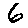
Label: 6